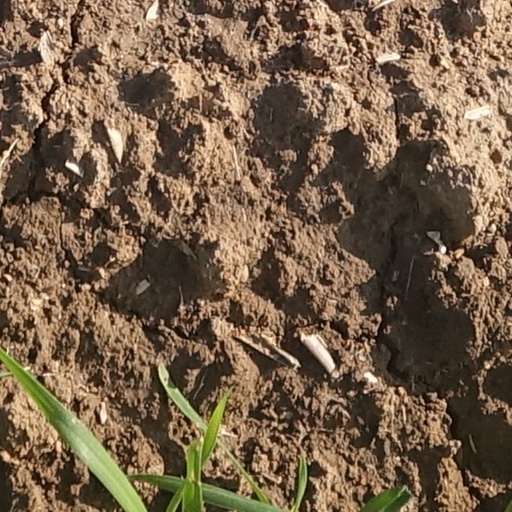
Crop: wheat